Kunság

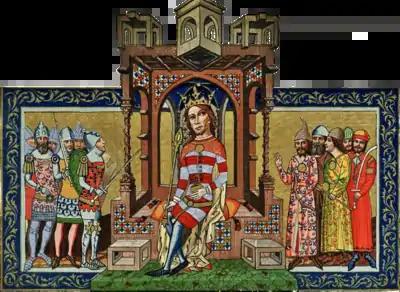
First page of the "Chronicon Pictum", showing Louis I's court. On the right are warriors in Oriental clothing, including a yellow-clad Cuman

The 14th-century "Chronicon Pictum" shows Cumans as the king's yellow-clad army, in close proximity to the kings, between the Pecheneg guard and Székely frontiersmen. Cumans are also mentioned as present at the Battle of Kressenbrunn, possibly in larger numbers than their Hungarian allies. Their importance to Hungary was underscored when Béla betrothed his son Stephen to Köten's daughter, Elizabeth the Cuman. Her son, King Ladislaus IV, was noted for his unusually strong links with Kunság settlers.